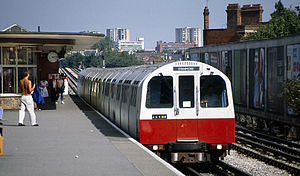
Jubilee line / Historie / 1939 til 1979: Fleet line
1983-materiel.
Jubilee line er en London Underground-bane, i Storbritannien. Den er anlagt i to store etaper – den første til Charing Cross i det centrale London, og den senere forlængelse, fra 1999, til Stratford i Østlondon. De seneste stationer er større og har specielle sikkerhedsfaciliteter, begge dele forsøg på at fremtidssikre banen. Efter sin forlængelse til Østlondon, der betjener områder tidligere dårligt forbundet til Underground-netværket, har banen haft en enorm vækst i passagertal og er i øjeblikket den tredje travleste i netværket med over 213 millioner passagerer pr. år. 13 af de 27 stationer er underjordiske.